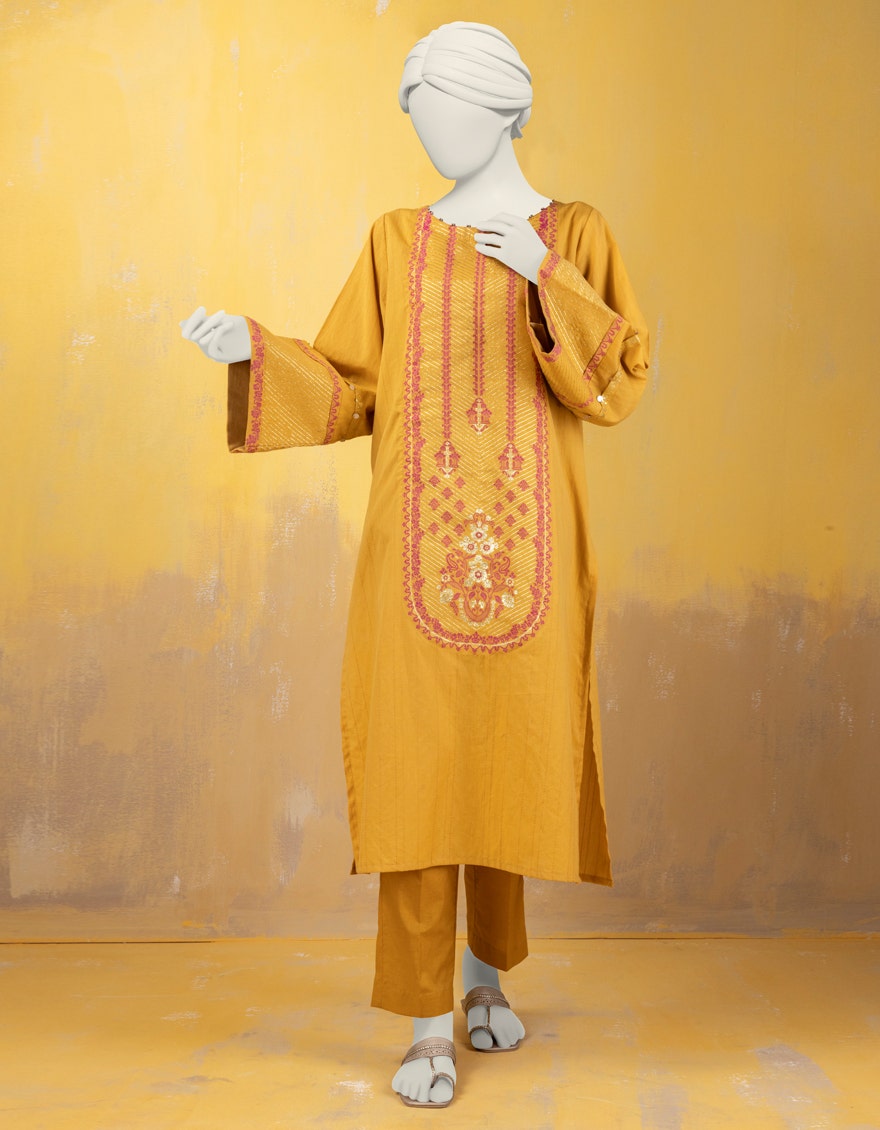
gold embroidered cotton tunic with pash